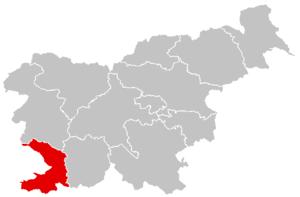
La région d'Obalno-kraška est une région statistique de Slovénie située en bordure de la mer Adriatique.